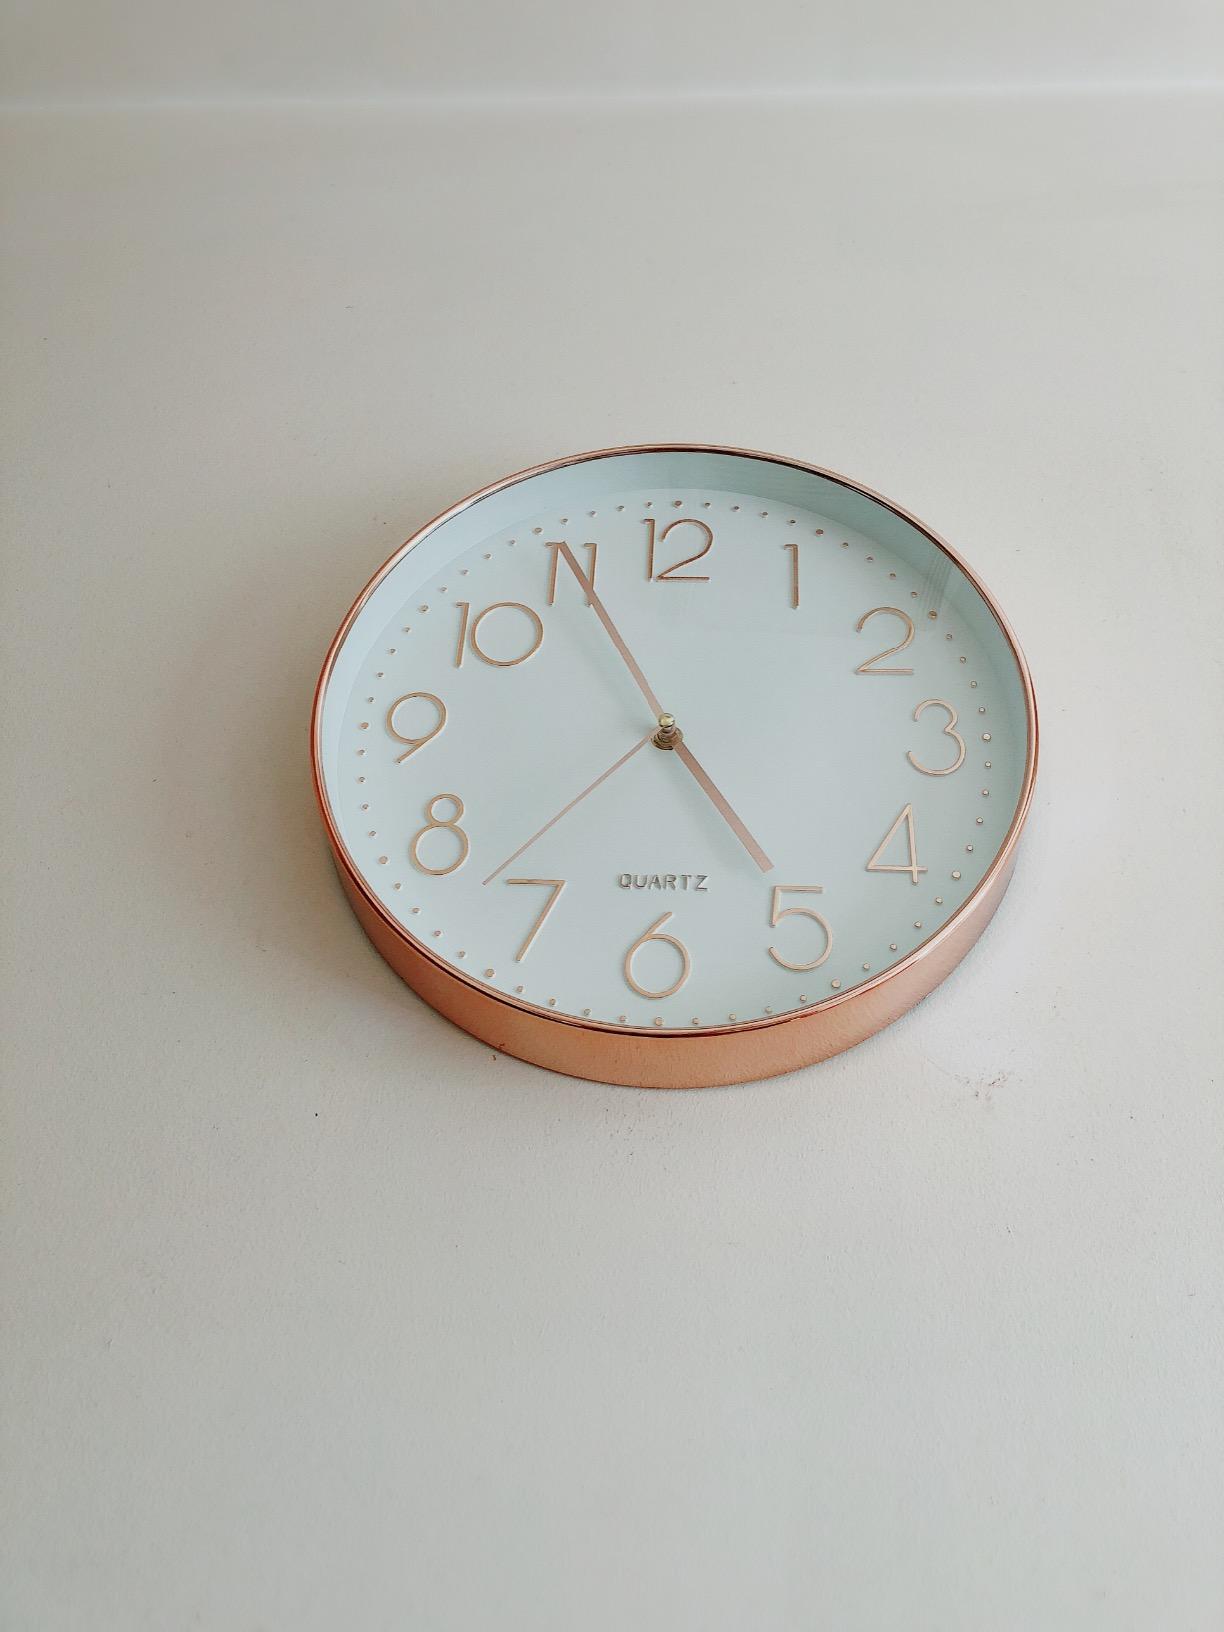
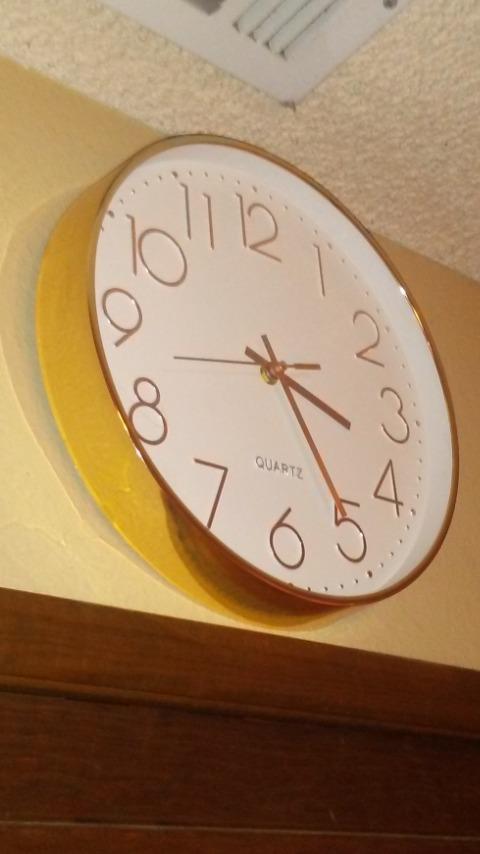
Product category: clock
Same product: yes